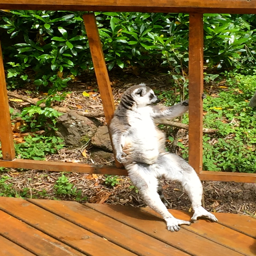
lemurs sunbathe sitting like this .